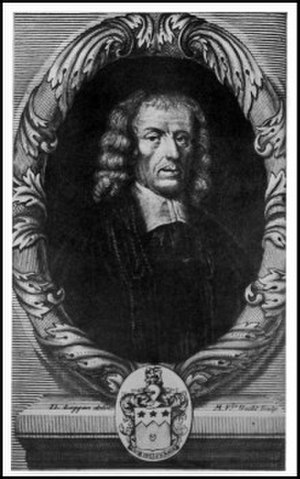
Henry More
Henry More var en engelsk filosof.